Sample Estate

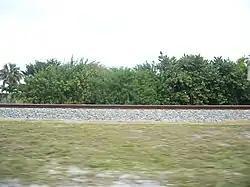

The Sample Estate (also known as the McDougald House) is a historic house located at 3161 North Dixie Highway in Pompano Beach, Florida. The house is a noteworthy example of the Colonial Revival style and is one of the most architecturally distinguished homes in the community.